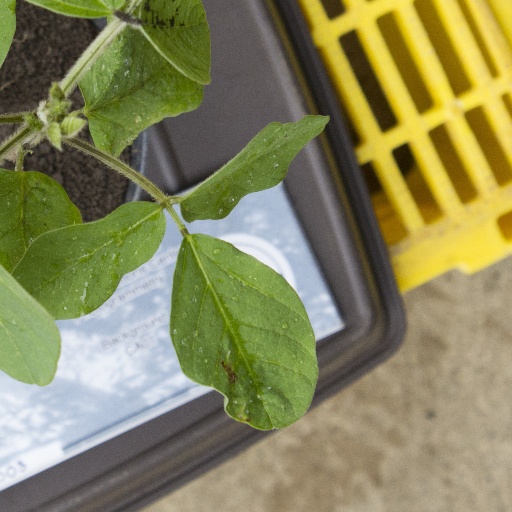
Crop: soybean